Liquid fuel

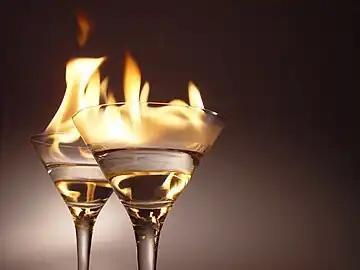
A flaming cocktail works by burning ethanol (grain alcohol), a type of liquid fuel also found in all alcoholic drinks

Liquid fuels are combustible or energy-generating molecules that can be harnessed to create mechanical energy, usually producing kinetic energy; they also must take the shape of their container. It is the fumes of liquid fuels that are flammable instead of the fluid.